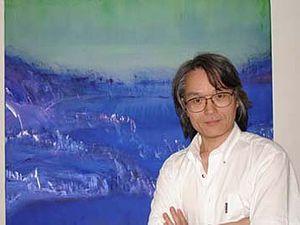
Portrait de FENG Xiao-Min 中文（繁體）‎: 冯骁鸣 (小敏)
Feng Xiao-Min est un artiste contemporain franco-chinois, né en 1959 à Shanghai.